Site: saxony
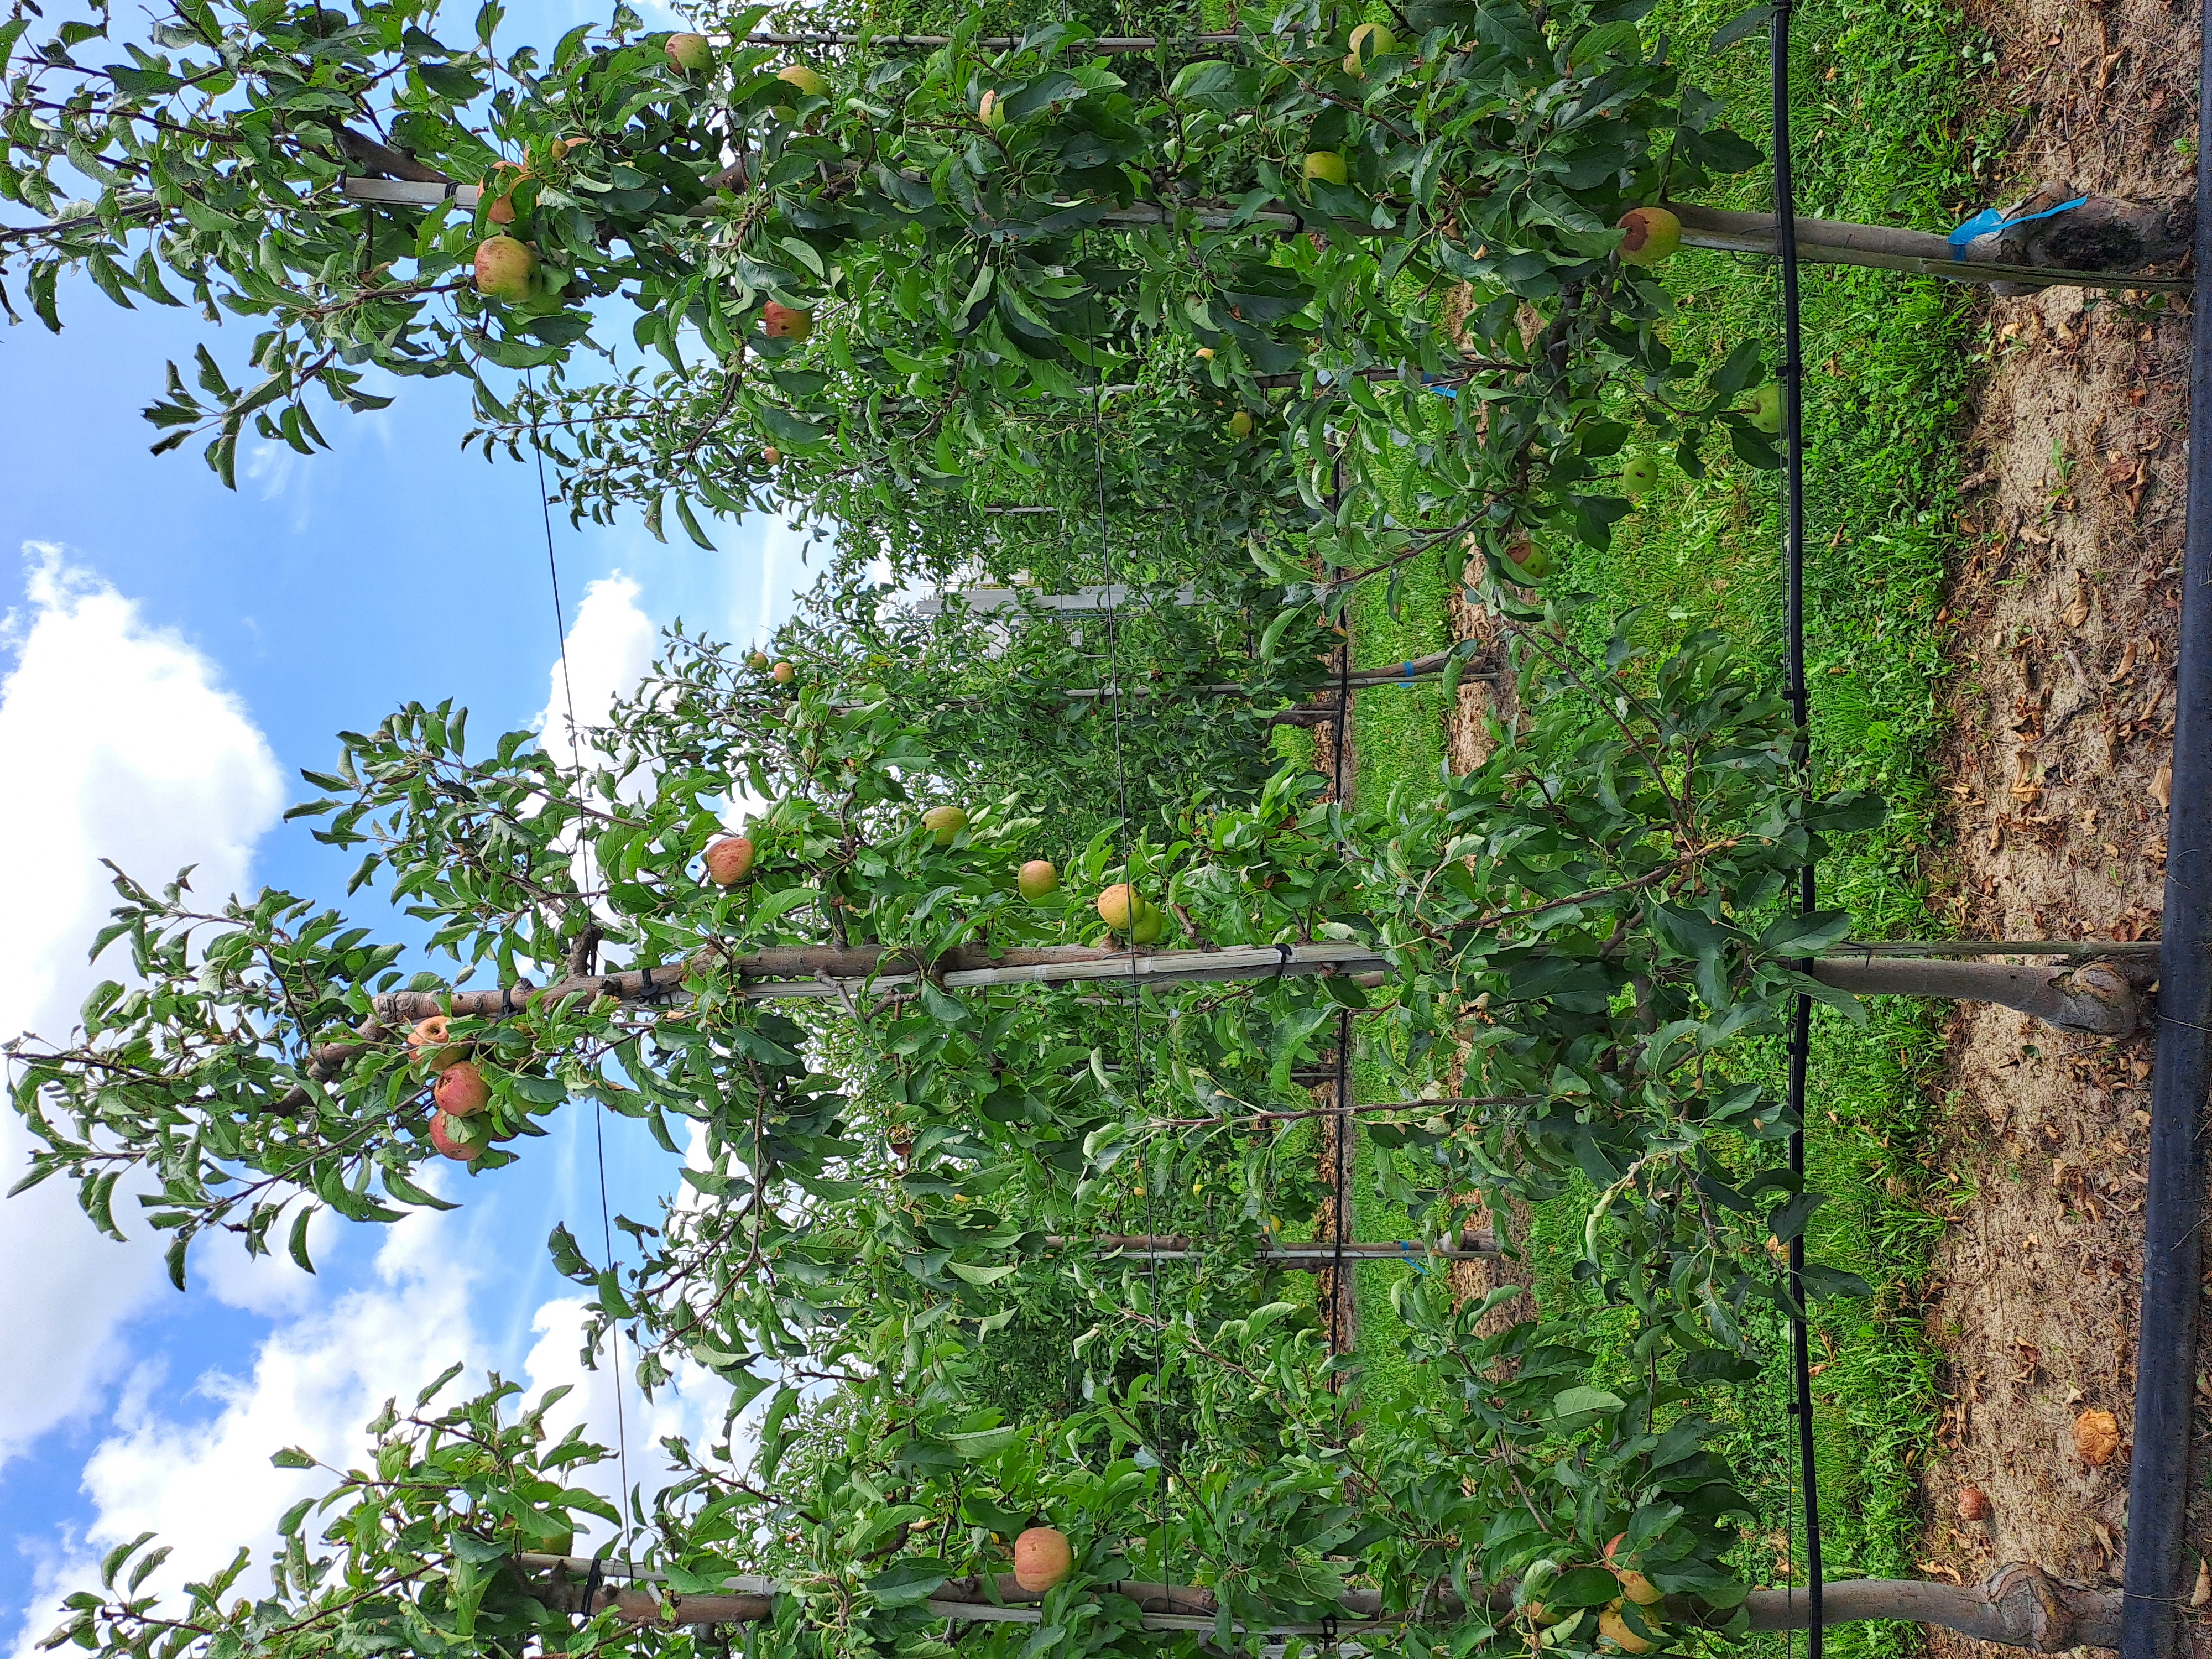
Growth stage (BBCH 85): Maturity of fruit and seed